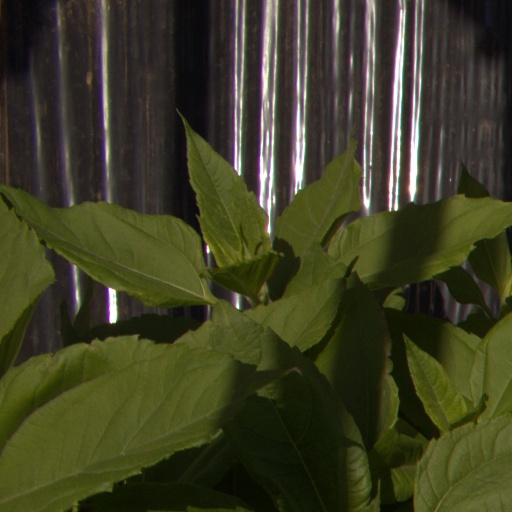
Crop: Jerusalem artichoke